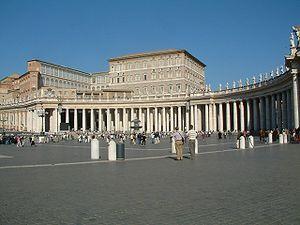
Giovanni Battista Montini, né le 26 septembre 1897 à Concesio, près de Brescia en Italie, et mort le 6 août 1978 à Castel Gandolfo, est un prélat catholique italien, élu pape le 21 juin 1963 sous le nom de Paul VI. En qualité d'évêque de Rome, il est le 262ᵉ pape de l'Église catholique, et son pontificat s'étend de 1963 à sa mort en 1978.
Le Saint-Siège, ou Siège apostolique, est une personne morale représentant le pape et la curie romaine. C'est un sujet de droit international qui entretient des relations diplomatiques avec les États et qui est membre d'organisations internationales ou y est représenté.